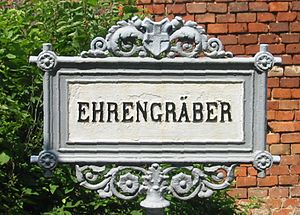
Wiener Zentralfriedhof / Æresgrave og hædersgrave
Æresgrave på Wiener Zentralfriedhof
Wiener Zentralfriedhof er den største kirkegård i Østrigs hovedstad Wien og hører med sit areal på næsten 2,5 km² og omkring 3 mio begravelser til de største i Europa. Kirkegården blev åbnet i 1874, og har et stort antal æresgrave samt markante bygværker i jugendstil.